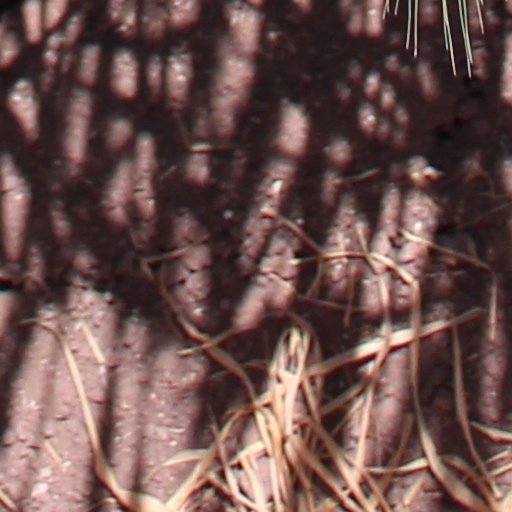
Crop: wheat